Emirates National Auto Museum

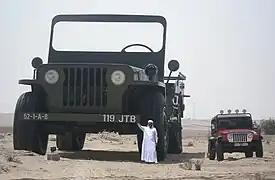
Sheikh Hamad bin Hamdan Al Nahyan with the largest model of a Willys jeep, 2009

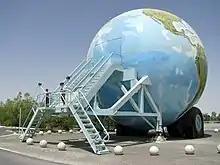
Giant globe caravan at the museum

Hamad bin Hamdan Al Nahyan's collection holds several world records including the largest collection of 4x4 vehicles at 718, the largest caravan at 122 tons with eight bedrooms and the worlds largest motorised model car a 4-to-1 drivable scale replica Willys Jeep. The collection also includes a wide range of military vehicles, classic American cars, a Mercedes "rainbow" collection of different coloured cars, an 1885 steam-powered Mercedes .